SpaceX Dragon 2

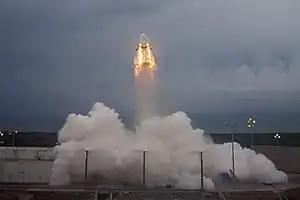
Pad abort test of a Dragon 2 article on 6 May 2015 at CCAFS, SLC-40

The trunk serves as an adapter between the capsule and the Falcon 9 rocket's second stage and also includes solar panels, a heat-dissipation radiator, and fins to provide aerodynamic stability during emergency aborts. Dragon 2 integrates solar arrays directly into the trunk's structure, replacing the deployable panels of its predecessor, Dragon 1. The trunk can also accommodate unpressurized cargo, such as the Roll Out Solar Array transported to the ISS. The trunk is connected to the capsule using a fitting known as "the claw."